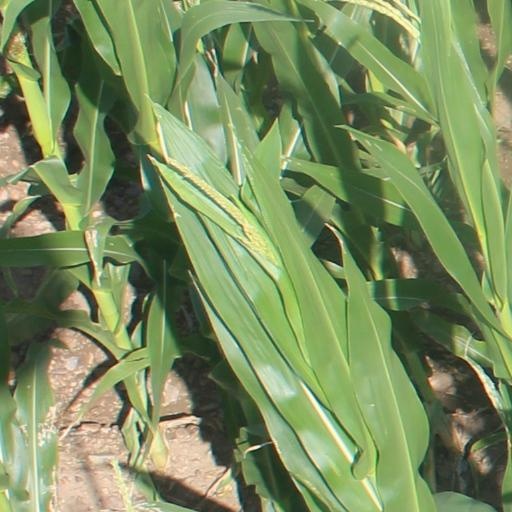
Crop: maize; corn